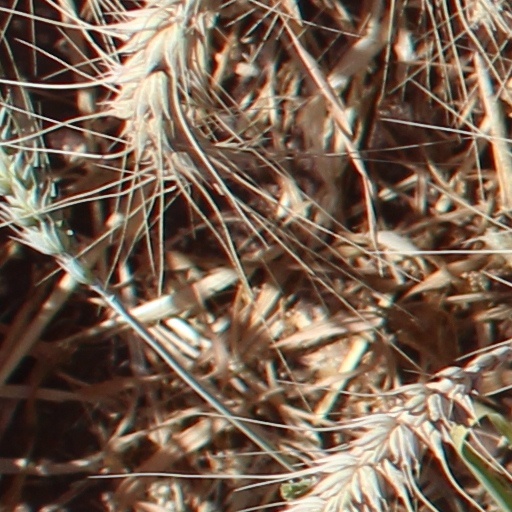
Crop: wheat